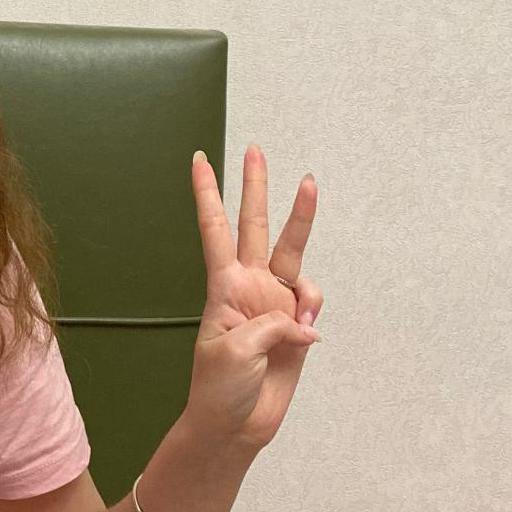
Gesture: three